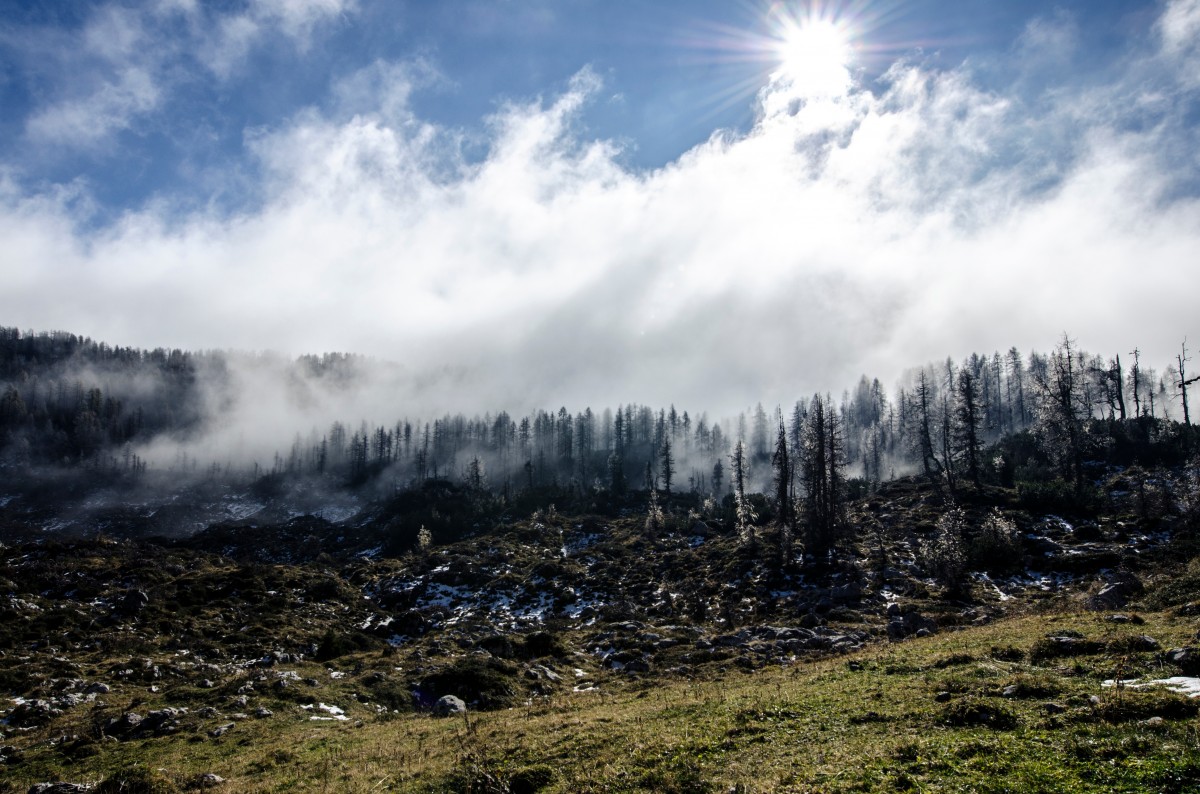
Tags: tree, nature, forest, outdoor, rock, wilderness, snow, cold, cloud, sky, mist, meadow, sunlight, morning, hill, mountain range, weather, ridge, plateau, habitat, rural area, natural environment, geographical feature, atmospheric phenomenon, woody plant